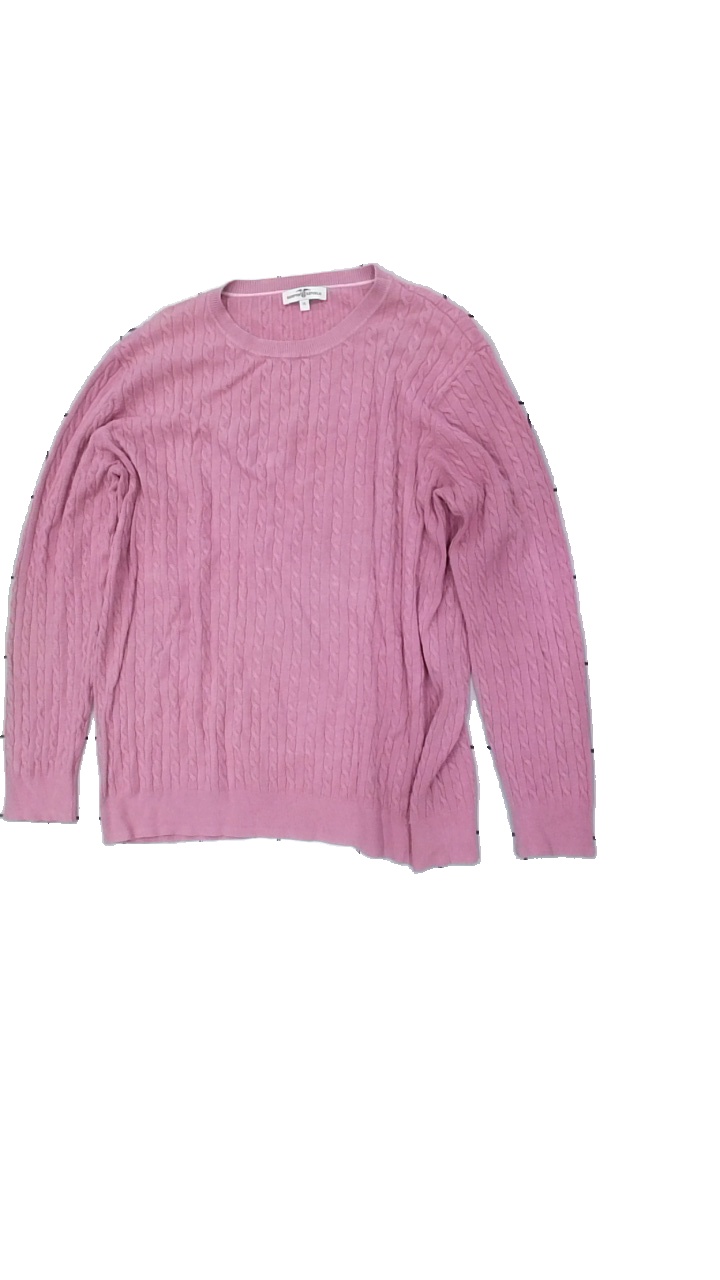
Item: Sweater (Ladies)
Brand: Hamton Republic (kappahl)
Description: Cable knit pink sweater
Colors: Pink
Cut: Regular, C-collar
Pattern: Other
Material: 79% Viscose 21% Nylon
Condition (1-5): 2
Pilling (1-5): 2
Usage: Export
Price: <50